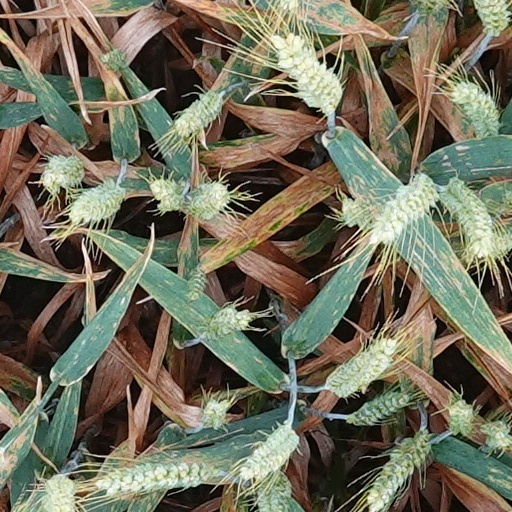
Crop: wheat